Zain Asher

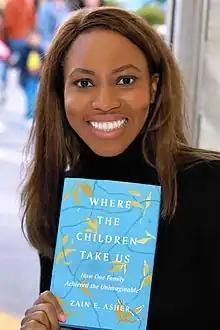
Asher with her memoir at the 2022 Texas Book Festival.

Zain Ejiofor Asher ( Ejiofor) is a British news anchor at CNN International, based in New York City.